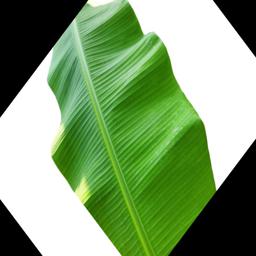
Label: MALBHOG LEAF